Pay-for-Performance (Federal Government)

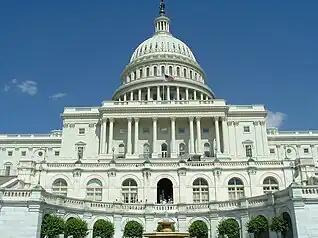
U.S. Capital Building in Washington, D.C.

Pay-for-Performance is a method of employee motivation meant to improve performance in the United States federal government by offering incentives such as salary increases, bonuses, and benefits. It is a similar concept to Merit Pay for public teachers and it follows basic models from Performance-related Pay in the private sector. According to recent studies, however, there are key differences in how pay-for-performance models influence federal employees in public service roles. James Perry is one scholar who has conducted such studies. His research reveals that public servants tend to be more intrinsically motivated, and thus, are prone to have a negative reaction to monetary incentives. There is still debate, however, on what exactly makes the public sector different.